Table mountain pine

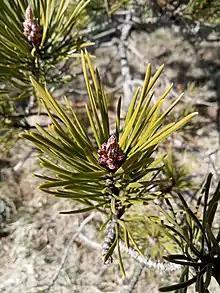
Male cones (pollen cones)

"Pinus pungens" is a native, slow-growing conifer. It is often small in stature and exceedingly limby. It rarely grows beyond 66 feet (20 m) tall, though the tallest individual recorded was 95 feet (29 m). "Pinus pungens" is typically around diameter at breast height (DBH). The maximum recorded DBH was . The trunks of "Pinus pungens" are often crooked and have irregularly shaped cross-sections. Older trees tend to be flat-topped, while young trees can vary in form from that of a large bush when open-grown, to slender with relatively small limbs when grown in a dense stand. Table Mountain pine typically has long, thick limbs on much of the trunk even in closed canopy stands.